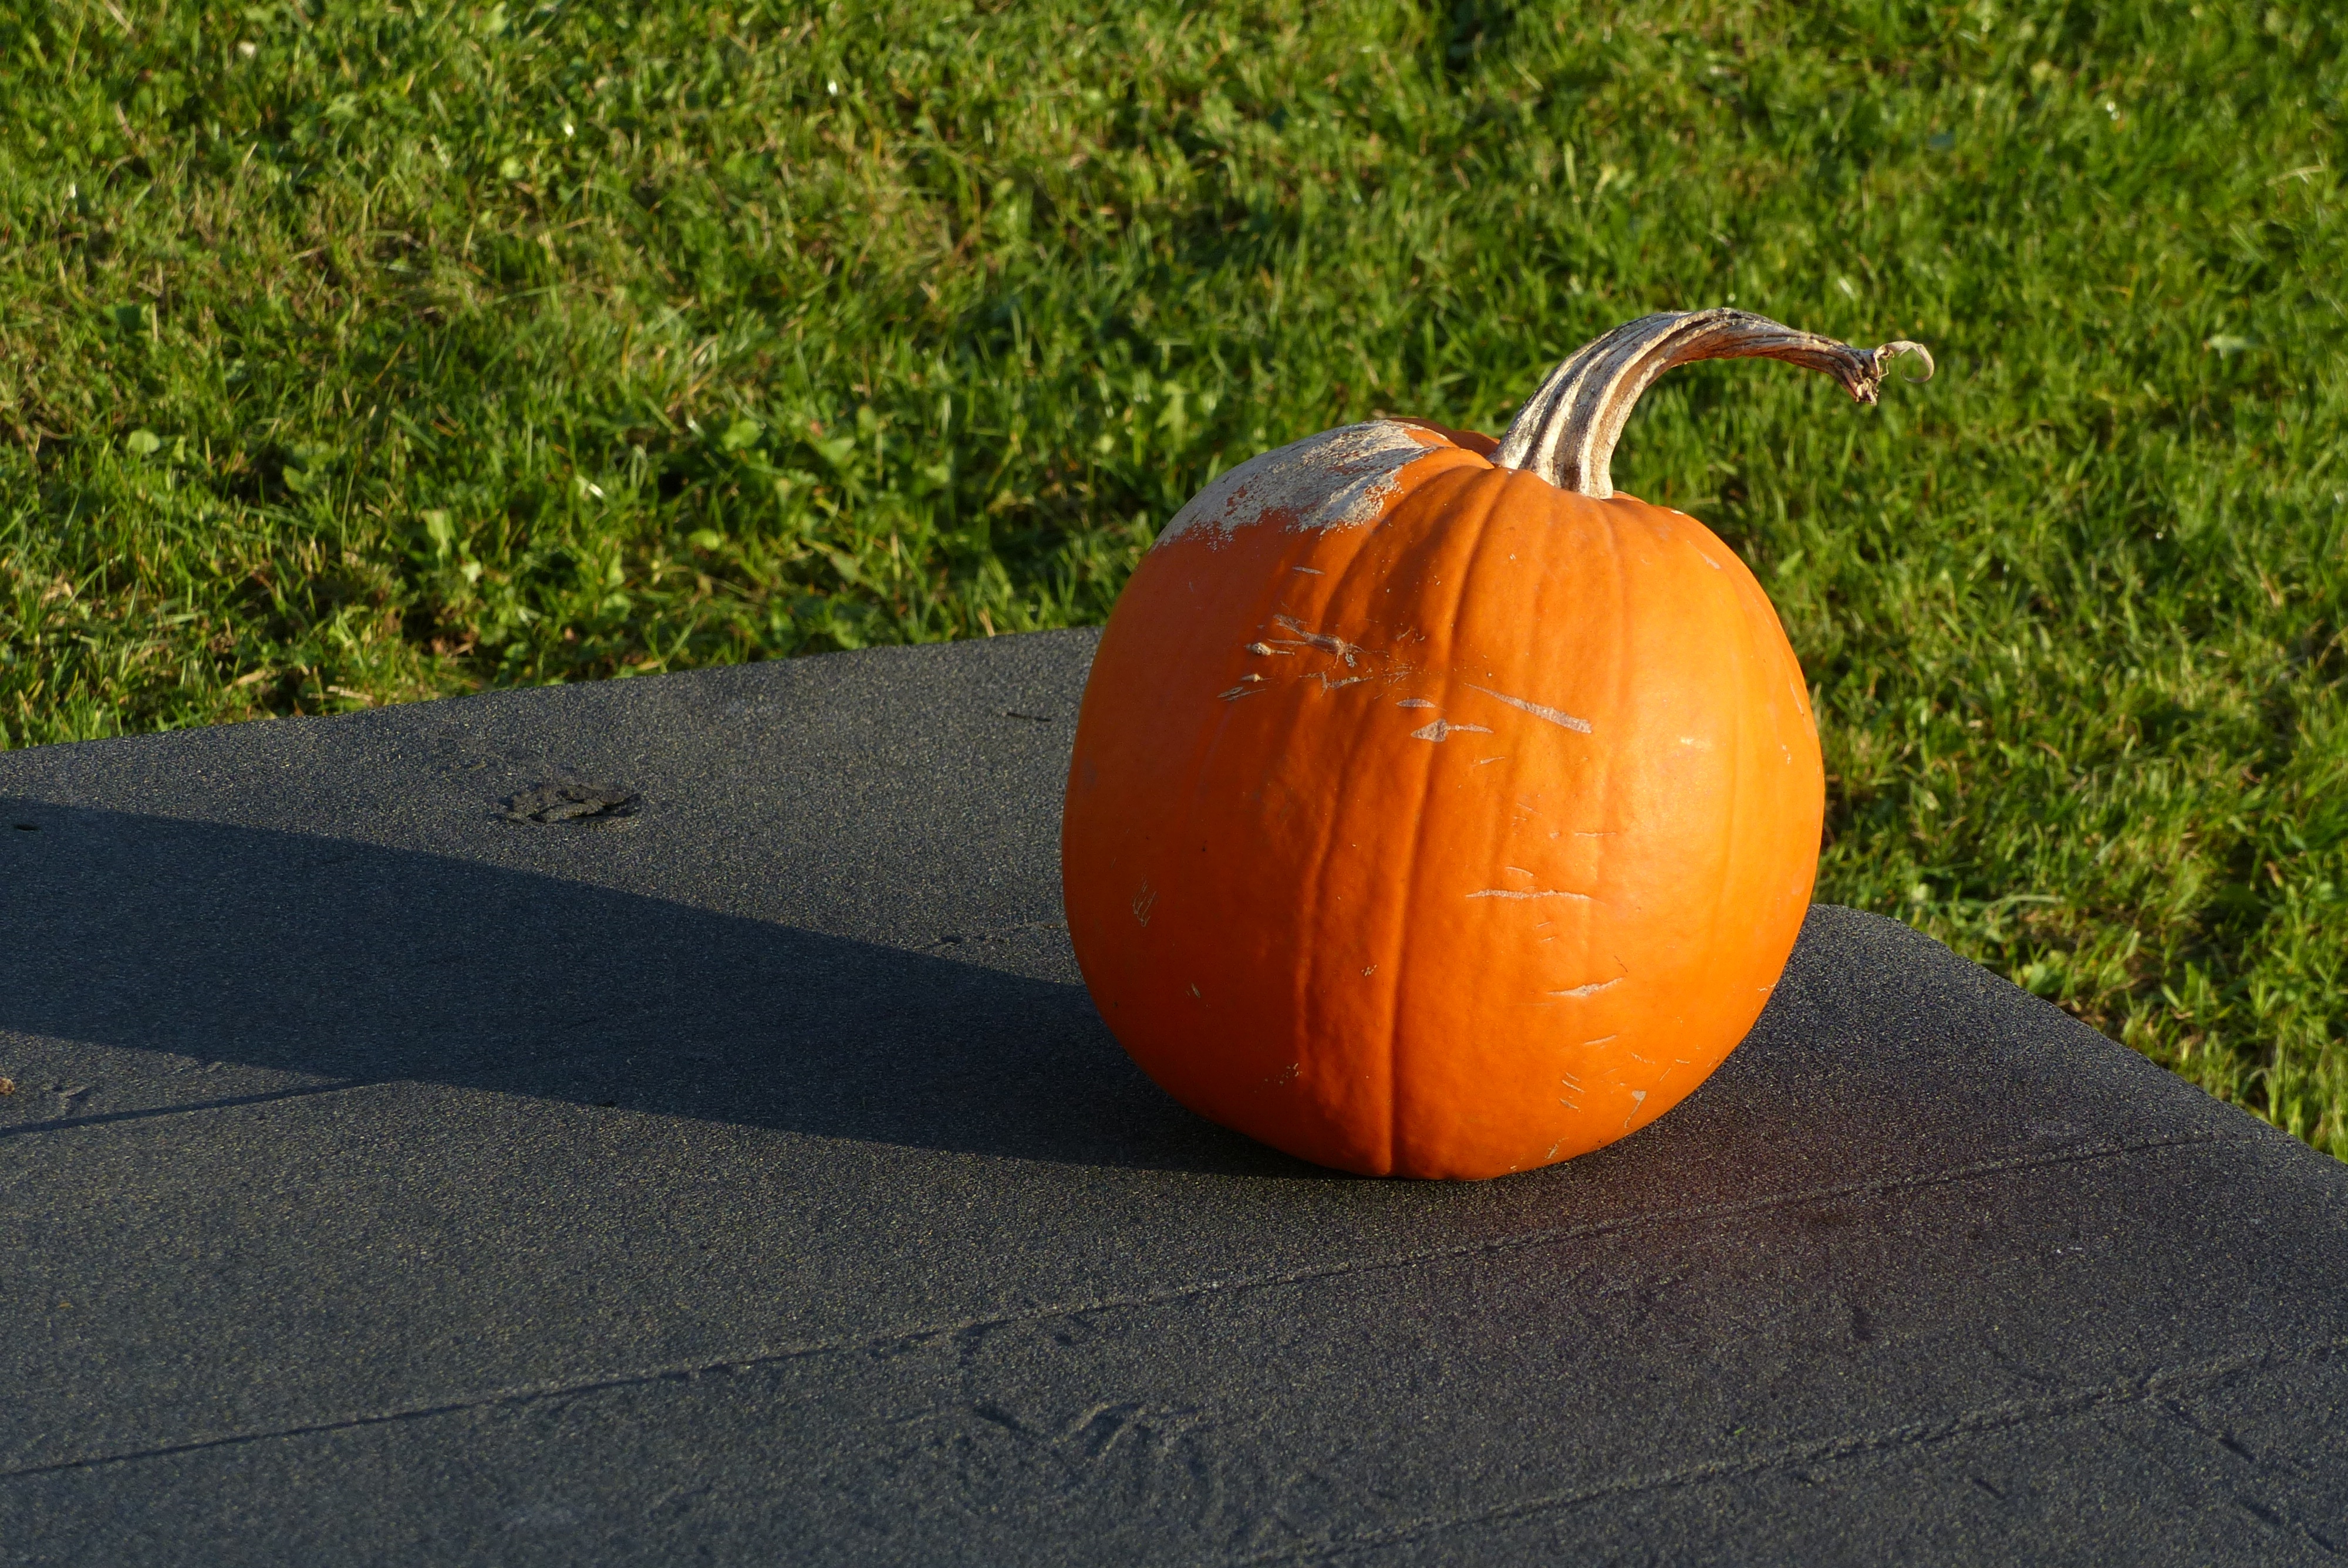
orange, autumn, pumpkin, halloween, exterior, carving, man made object